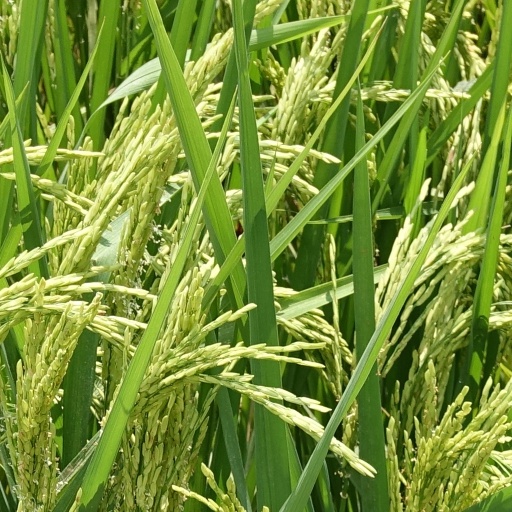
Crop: rice